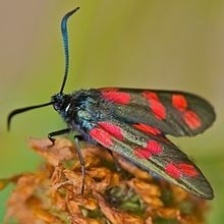
Species: SIXSPOT BURNET MOTH